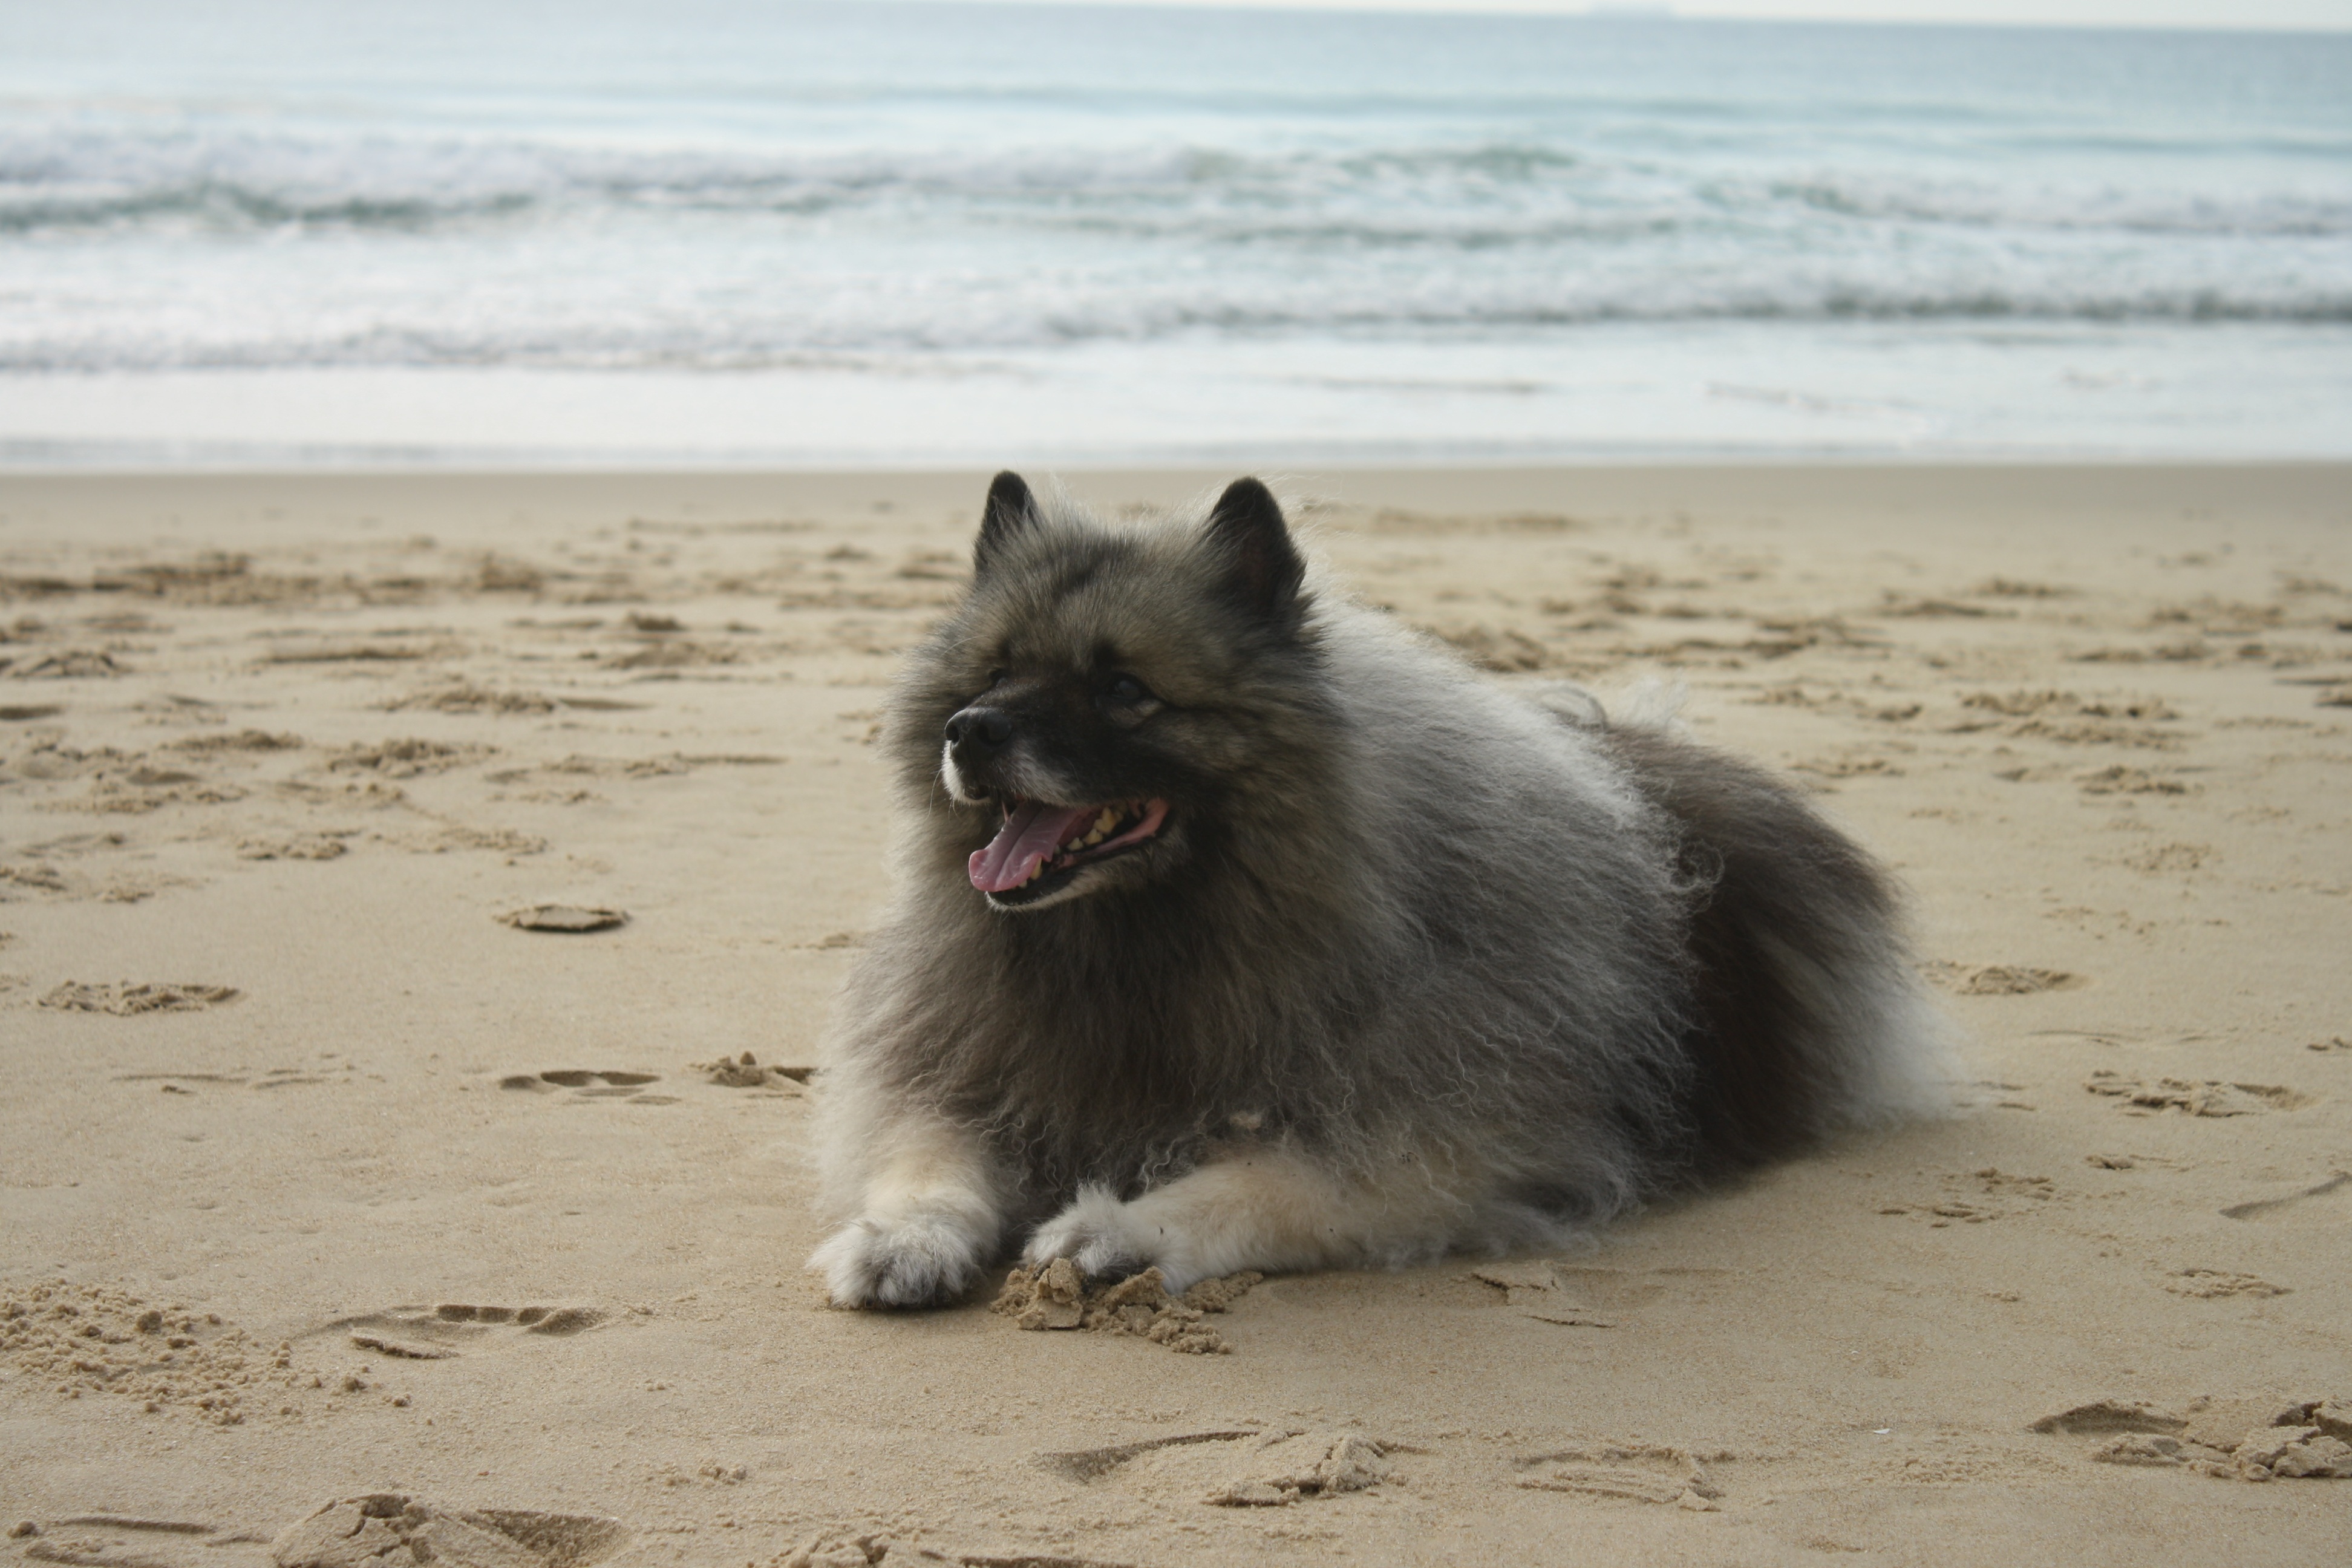
dog, canine, fluffy, mammal, holland, dutch, vertebrate, barge, spitz, purebred, pedigree, keeshond, dog like mammal, dog breed group, german spitz